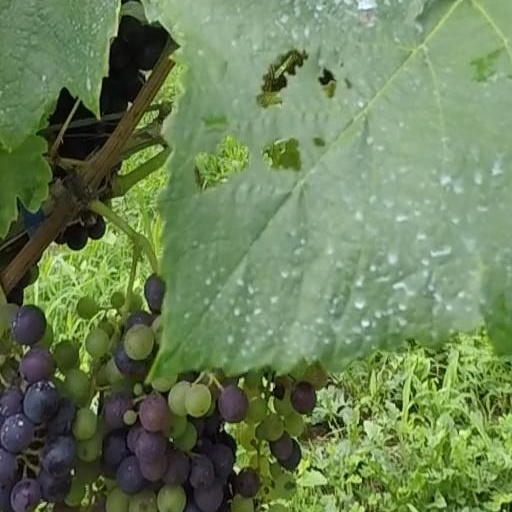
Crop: grape